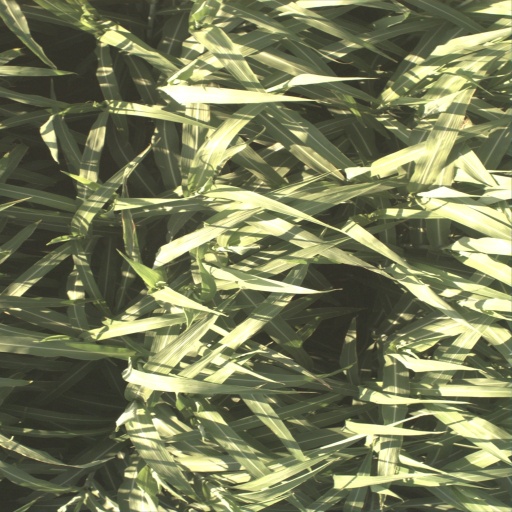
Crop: sorghum